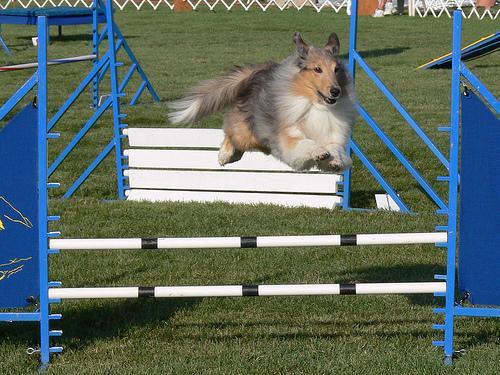
Shetland_sheepdog